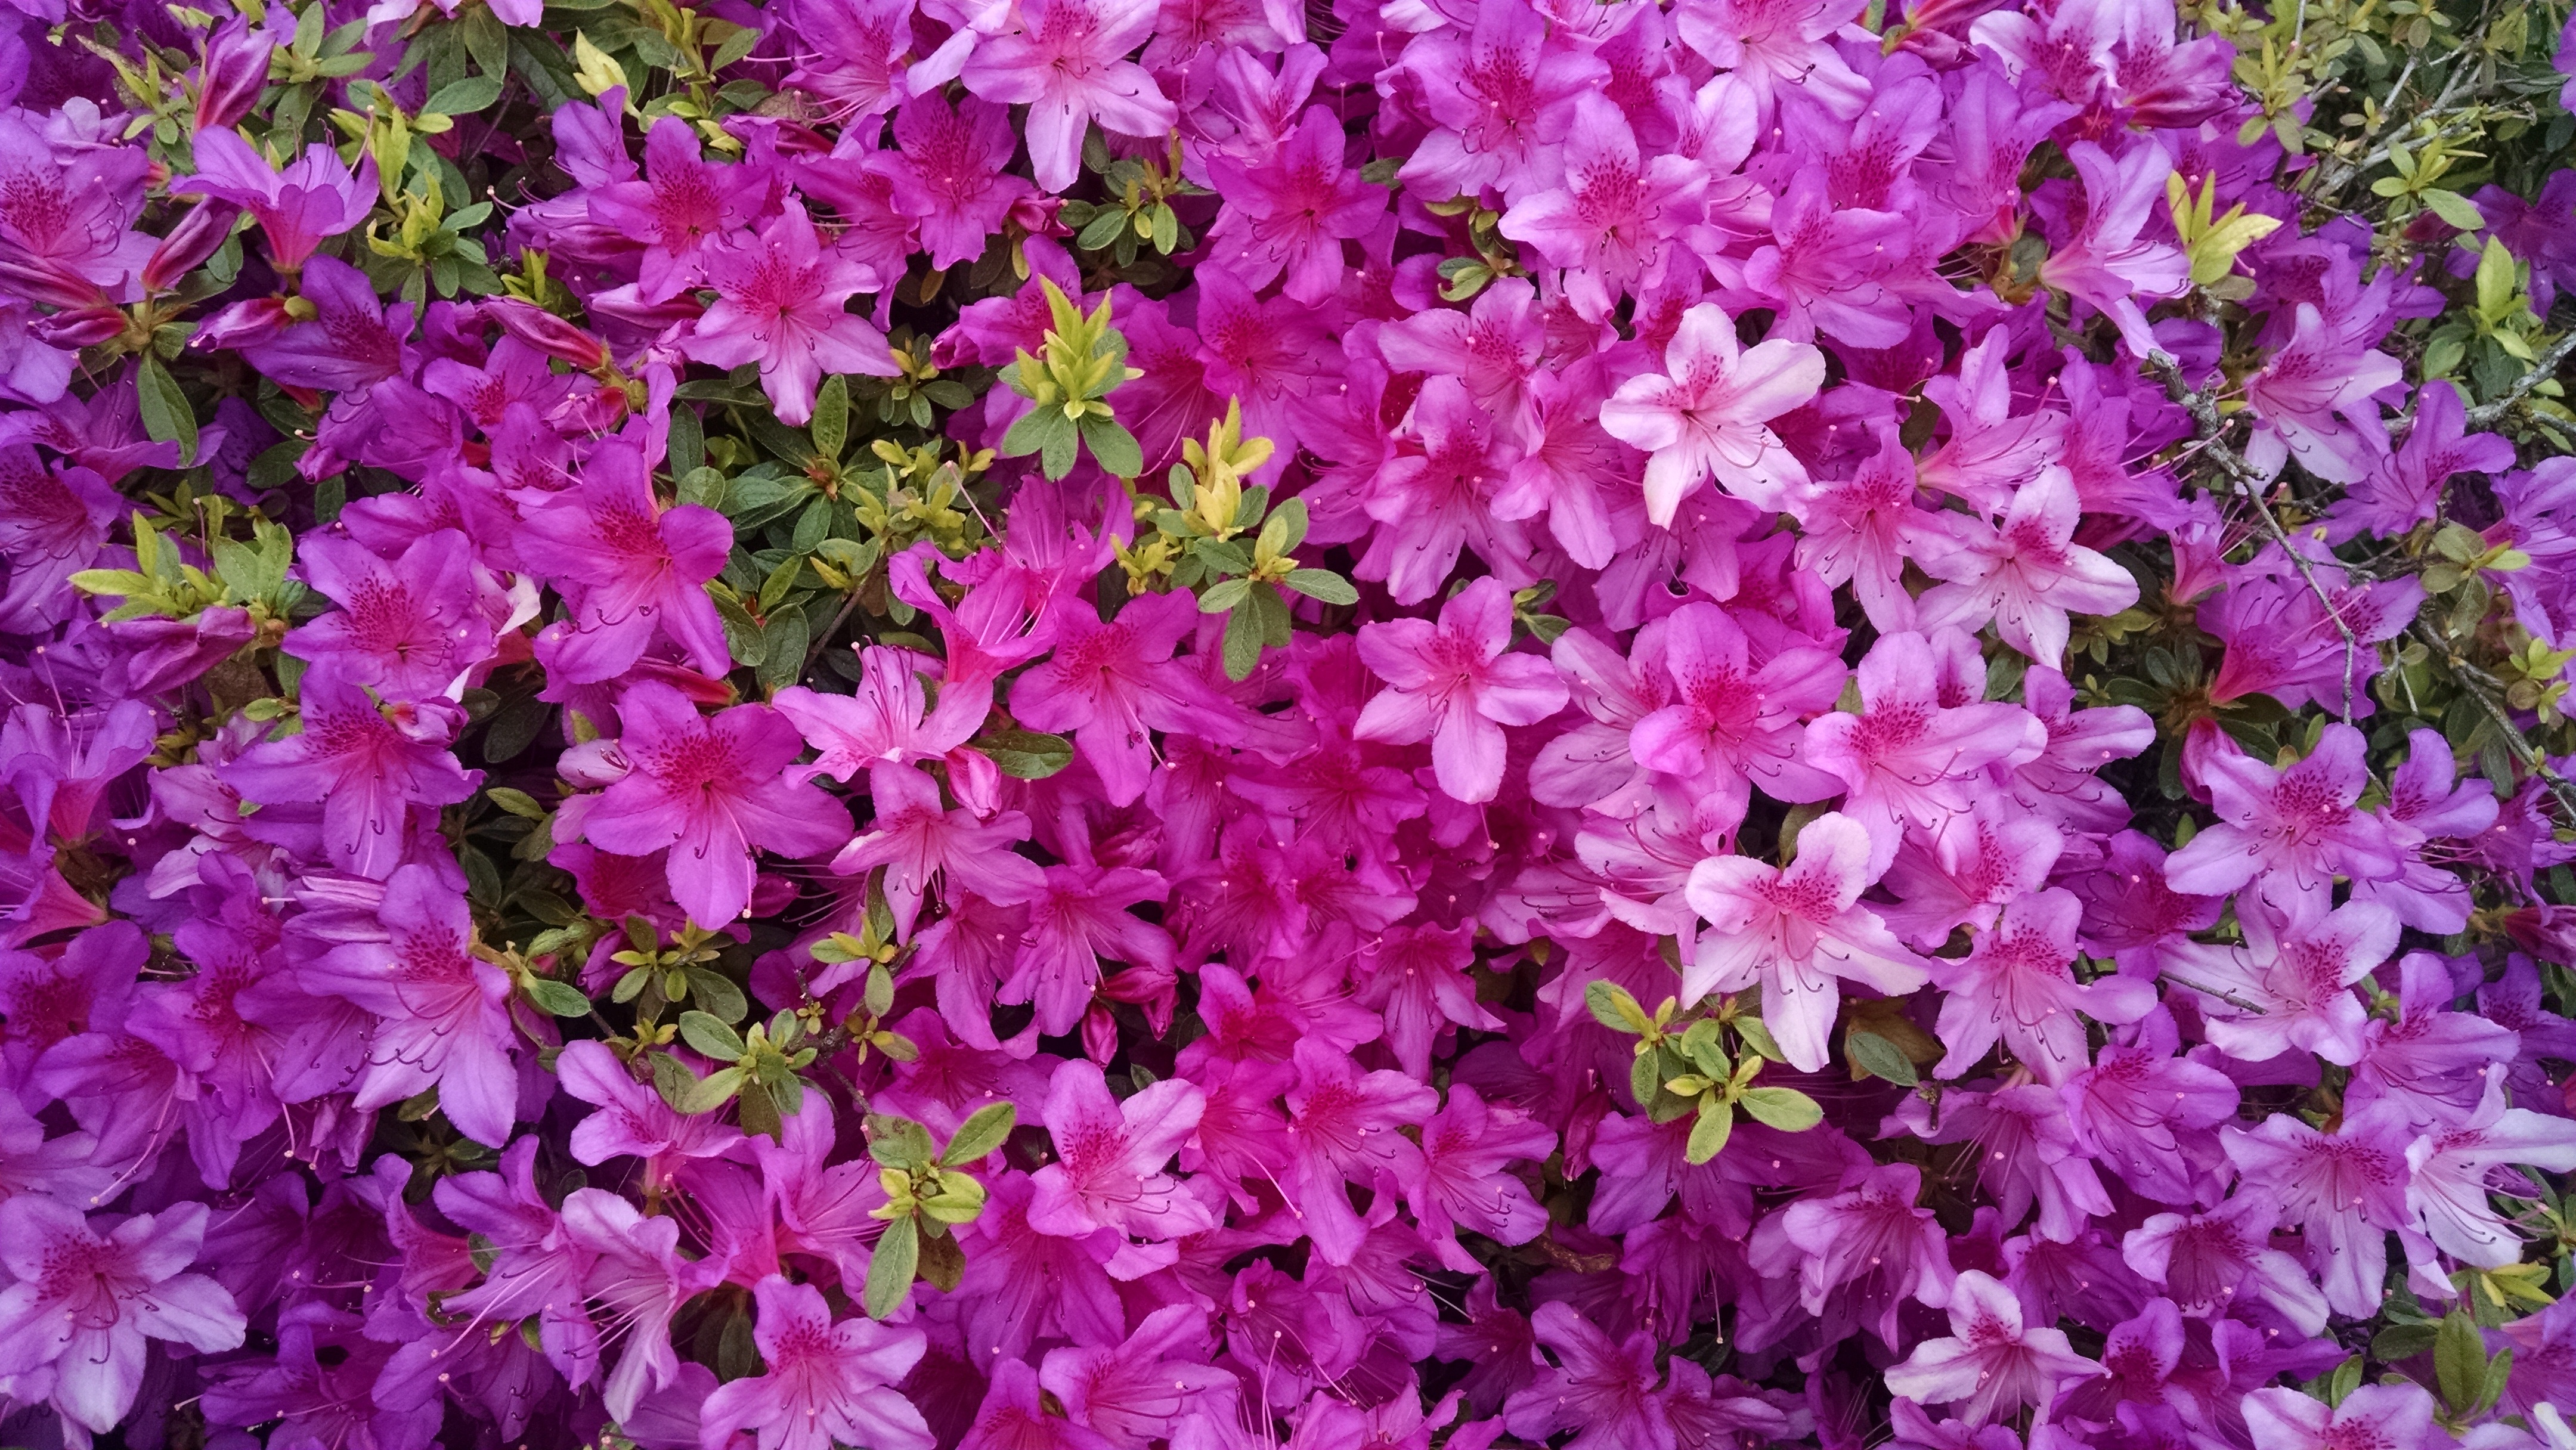
plant, flower, floral, spring, flowers, shrub, violet, rhododendron, brilliant, azaleas, azalea, flowering plant, annual plant, woody plant, land plant